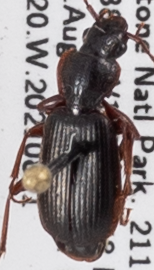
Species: Cymindis cribricollis
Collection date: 2021-08-11
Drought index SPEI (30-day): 0.24
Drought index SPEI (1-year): -1.45
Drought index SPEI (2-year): -0.588